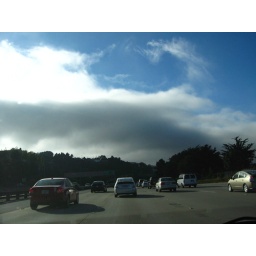
rolling clouds over route 280 north on the commute home